2013 Liberal Party of Canada leadership election

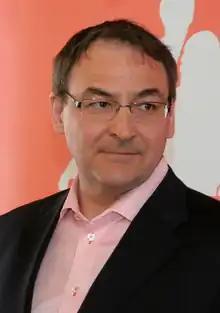
Martin Cauchon

Martin Cauchon, 49, was the MP for Outremont from 1993 to 2004 and served in the cabinet of Jean Chrétien as Minister of Justice from 2002 to 2003. Cauchon was the Liberal candidate in Outremont in the 2011 federal election but was defeated by New Democrat Tom Mulcair.